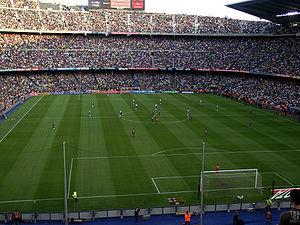
Le Derby barcelonais, Derbi barcelonés, Derby de Catalogne ou Derby catalan se réfère à l'antagonisme entre les deux clubs de football principaux de Barcelone, le FC Barcelone et l'Espanyol de Barcelone. La première confrontation a lieu le 27 janvier 1901 et voit la victoire du FC Barcelone. Le premier derby professionnel est disputé le 7 avril 1929, à l'occasion du premier championnat d'Espagne, et voit également la victoire du FC Barcelone.